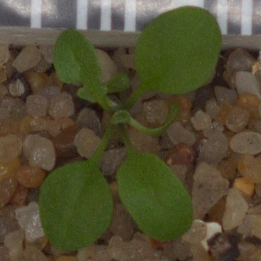
Label: shepherds_purse